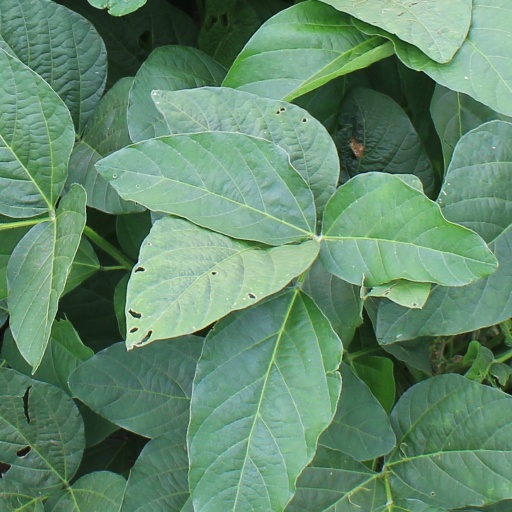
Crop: soybean